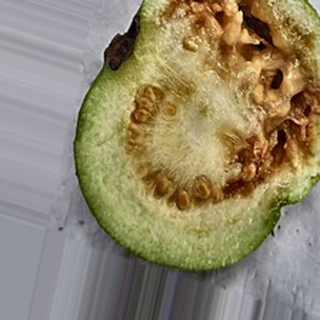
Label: guava_fruit_fly